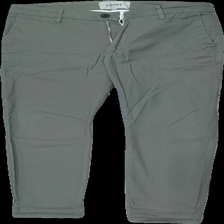
View: front
Type: Jeans
Category: Ladies
Brand: Not in the list
Brand text on label: Elvine
Colors: Green
Material: 100% bomull
Pattern: Logo print
Cut: Tight
Season: All
Price range: <50
Recommended usage: Reuse
Description: gröna jeans